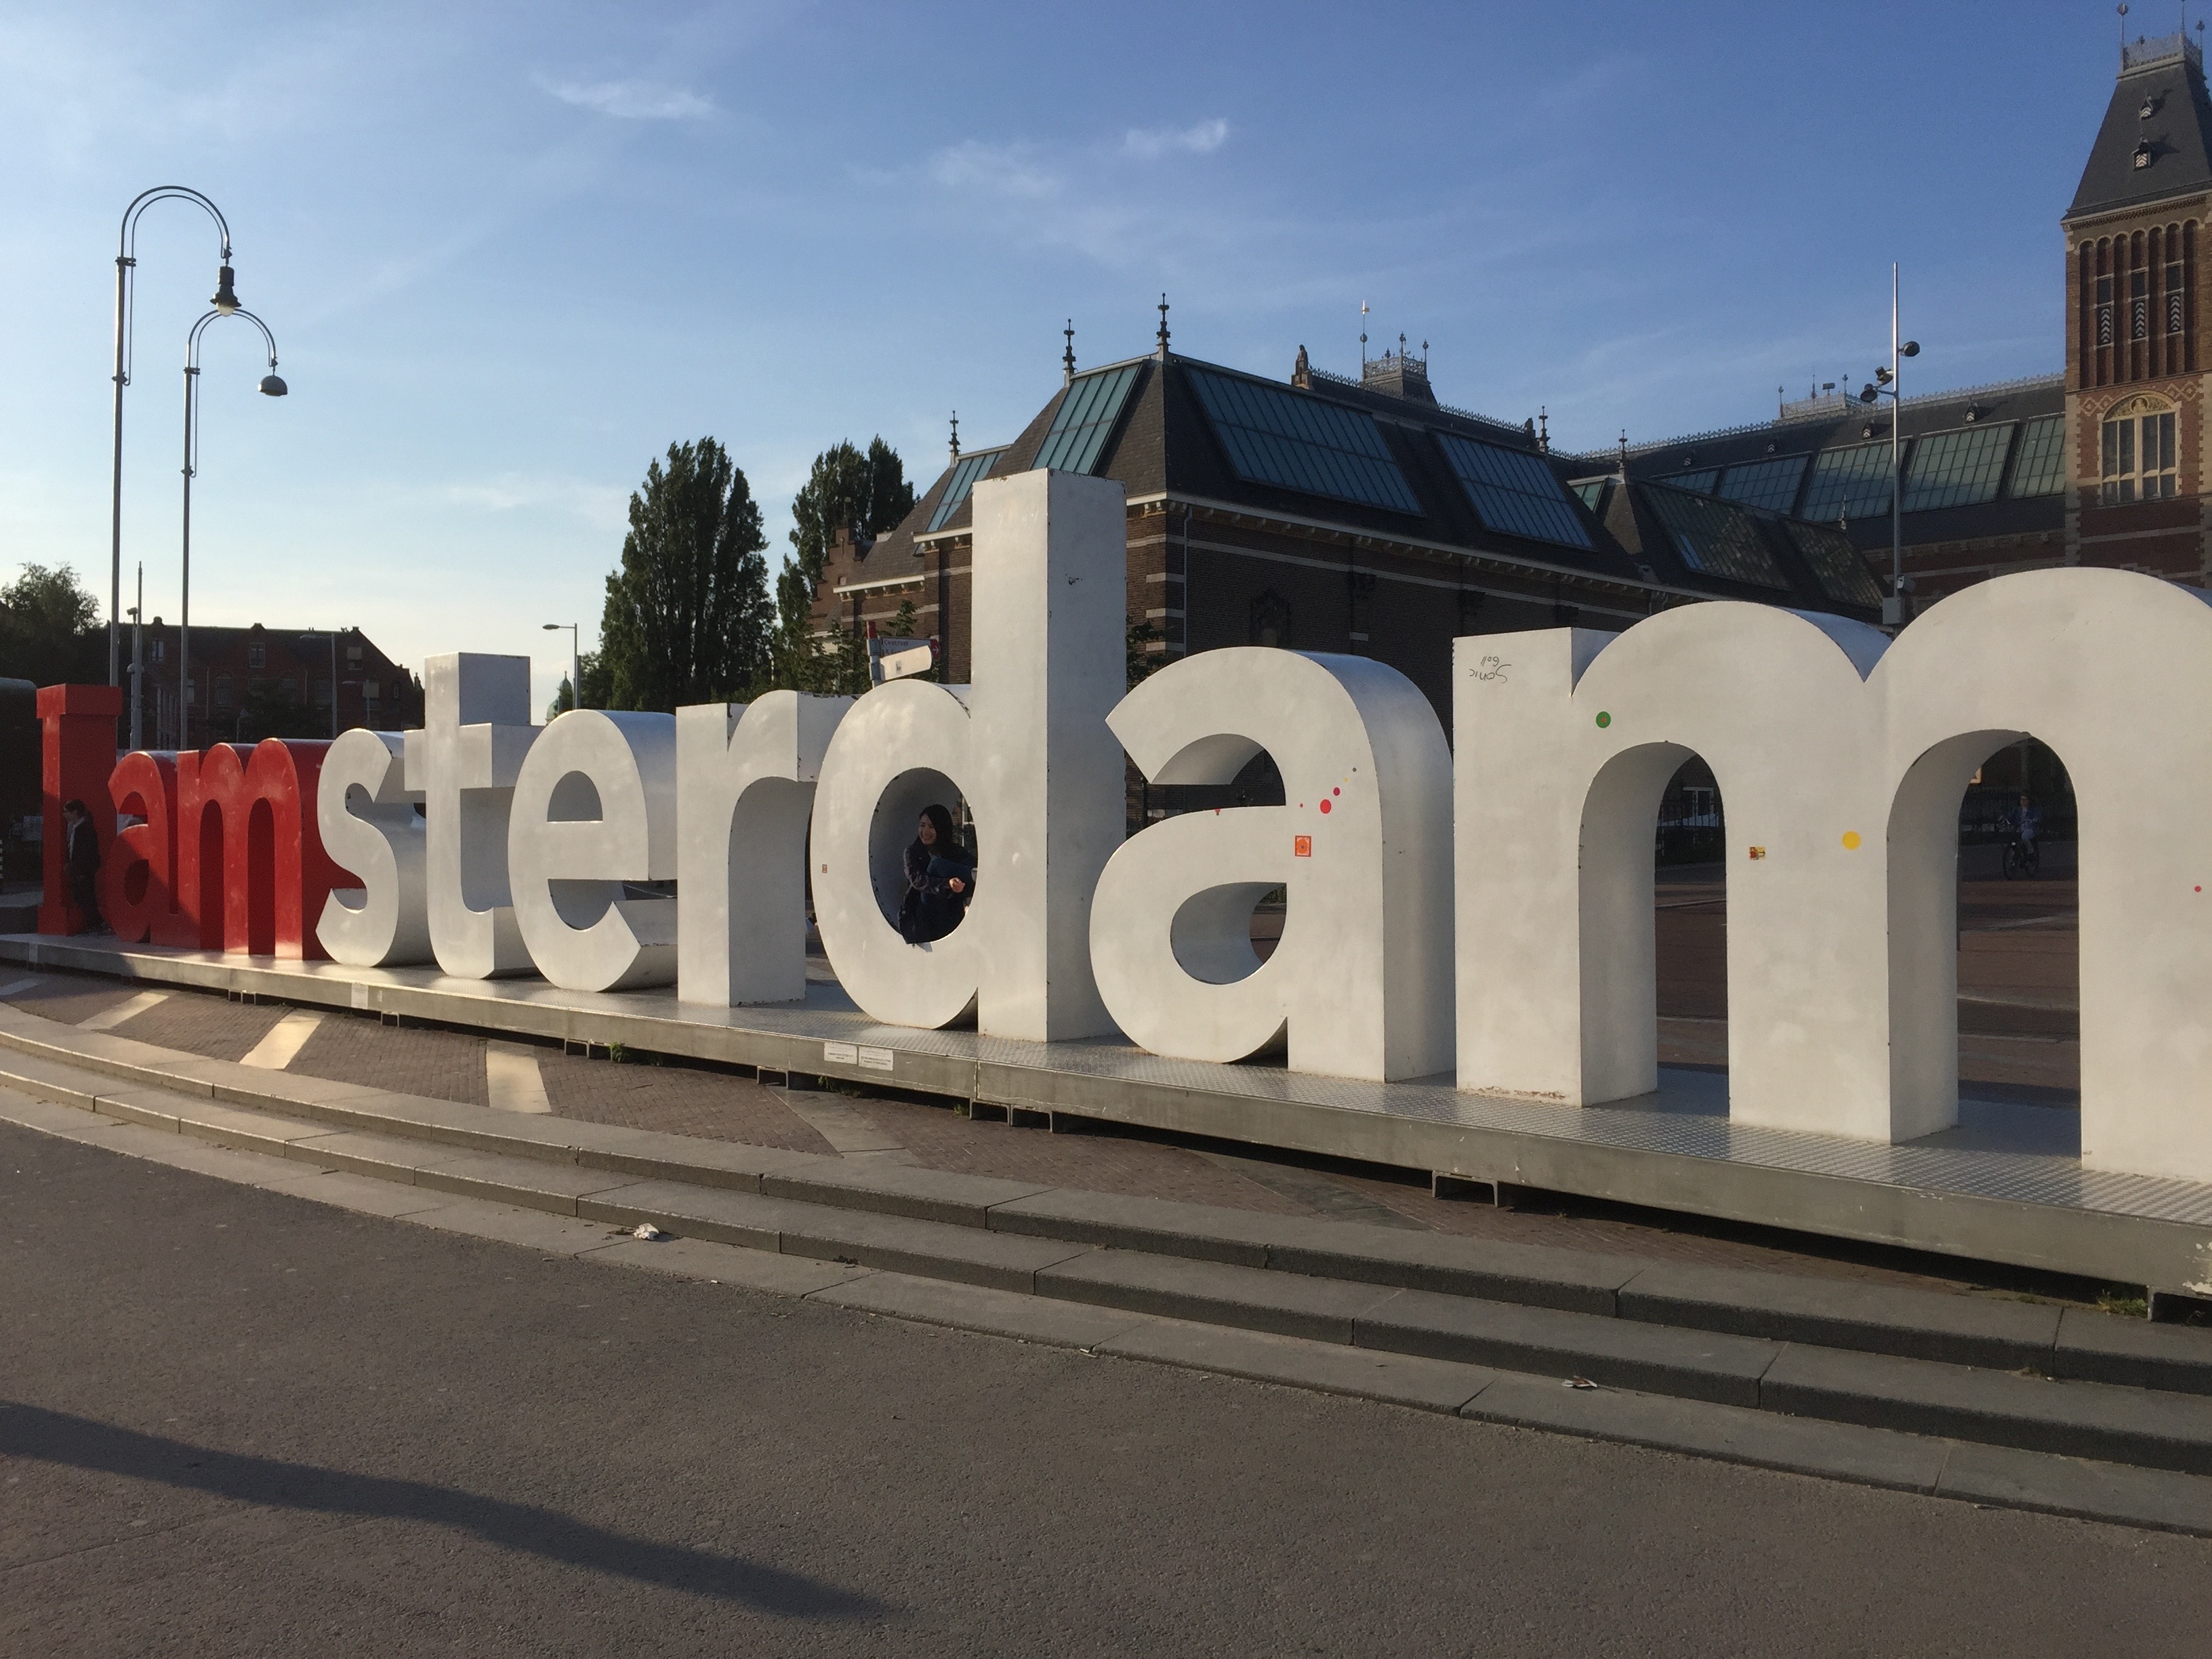
architecture, downtown, tourist, transport, arch, facade, attraction, public transport, places of interest, the inscription, urban area, i am amsterdam